Letharia

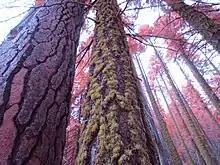
Here, "Letharia vulpina" is visualized using an infrared spectrometry. The chlorophyll in the fir needles reflects near infrared wavelengths of light, but the green vulpinic acid of the wolf lichen does not.

"Letharia lupina" occurs across a broad spectrum of habitats and elevations, extending from valley woodlands at about 190 m to alpine tree line near 3370 m. It is most frequently encountered on sun-bleached, decorticated conifer timber—old fence posts, fallen trunks and branches of "Pinus" in particular—and also spreads to the bark of "Abies", "Picea", "Calocedrus" and "Pseudotsuga". Less commonly it colonises weather-worn hardwoods such as "Arbutus", "Populus" and "Salix", or even granitic outcrops.